Scar Top

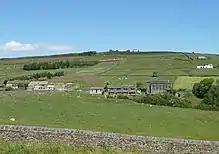
View of the hamlet

Scar Top is a farming hamlet near the tourist village of Haworth in the City of Bradford metropolitan borough, West Yorkshire in England. It is in the BD22 postcode area. Located west of Stanbury on a minor road connecting Haworth to Laneshaw Bridge, the hamlet contains a chapel, a farm and a collection of cottages; an infrequent bus service, route 916, runs to Keighley. Scar Top Chapel and Sunday School was built in 1869, replacing one built in 1818; it formerly belonged to the Methodists but since the 1970s has been independent. Ponden Mill, on the road to Haworth, was one of the main employers in the area. Moor Lodge, located northwest of the hamlet, is a former shooting lodge, built by Amos Nelson, that has been converted to a furniture and gift shop and tearooms'. It is thought to be the inspiration behind Ferndean Manor in Charlotte Brontë's 'Jane Eyre".